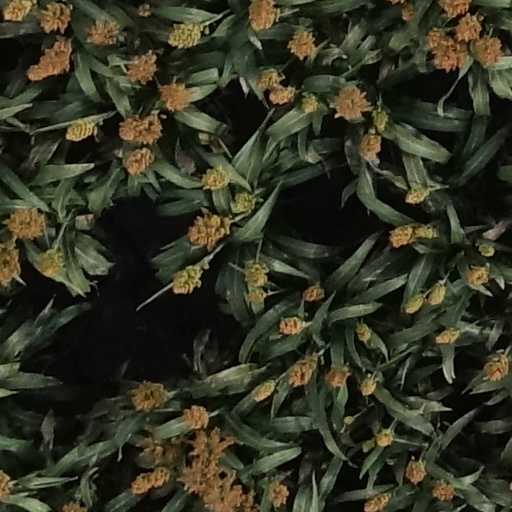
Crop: sorghum